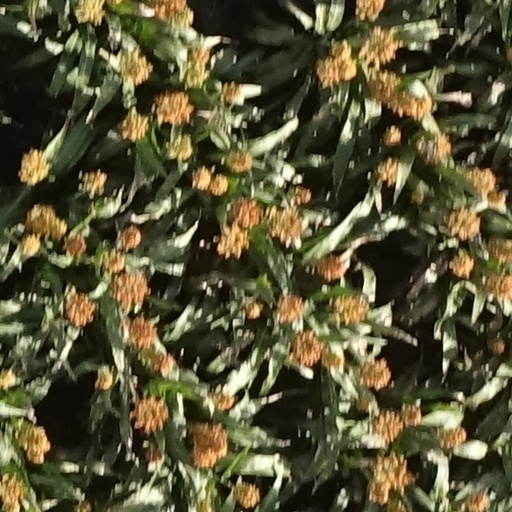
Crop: sorghum